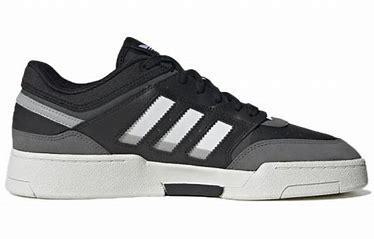
Brand: adidas
Model: originals Adidas Originals Drop Step